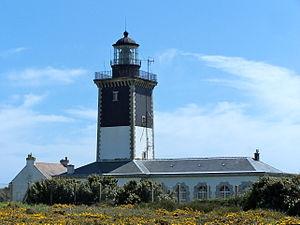
Le phare de Pen-Men est une maison-phare situé sur l'île de Groix, Morbihan au sud-est de la pointe de Pen-Men. Il fut construit en 1836 et mis en service en 1839.
Cet article recense les monuments historiques de l'arrondissement de Lorient, dans le département du Morbihan, en France.